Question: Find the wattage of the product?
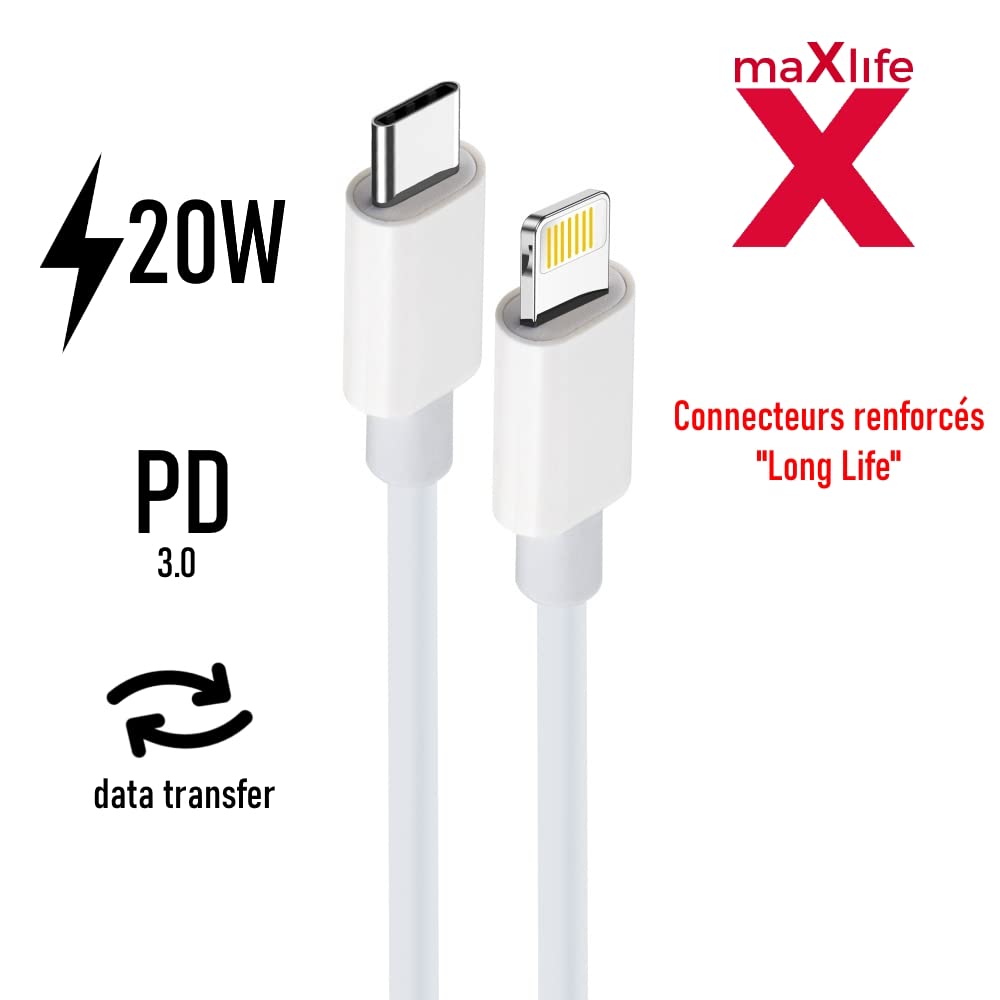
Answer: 20.0 watt